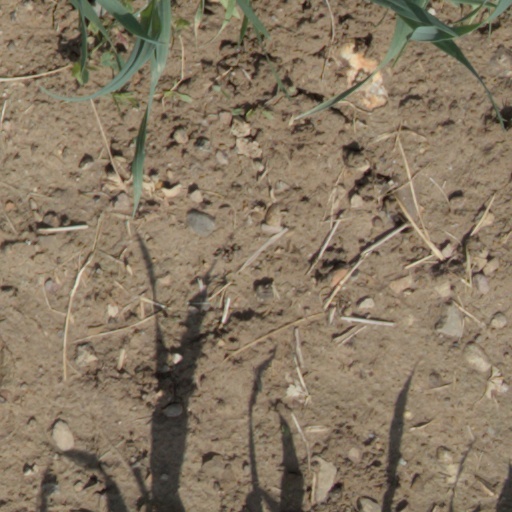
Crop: wheat